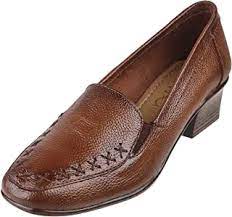
Label: Ballet Flat